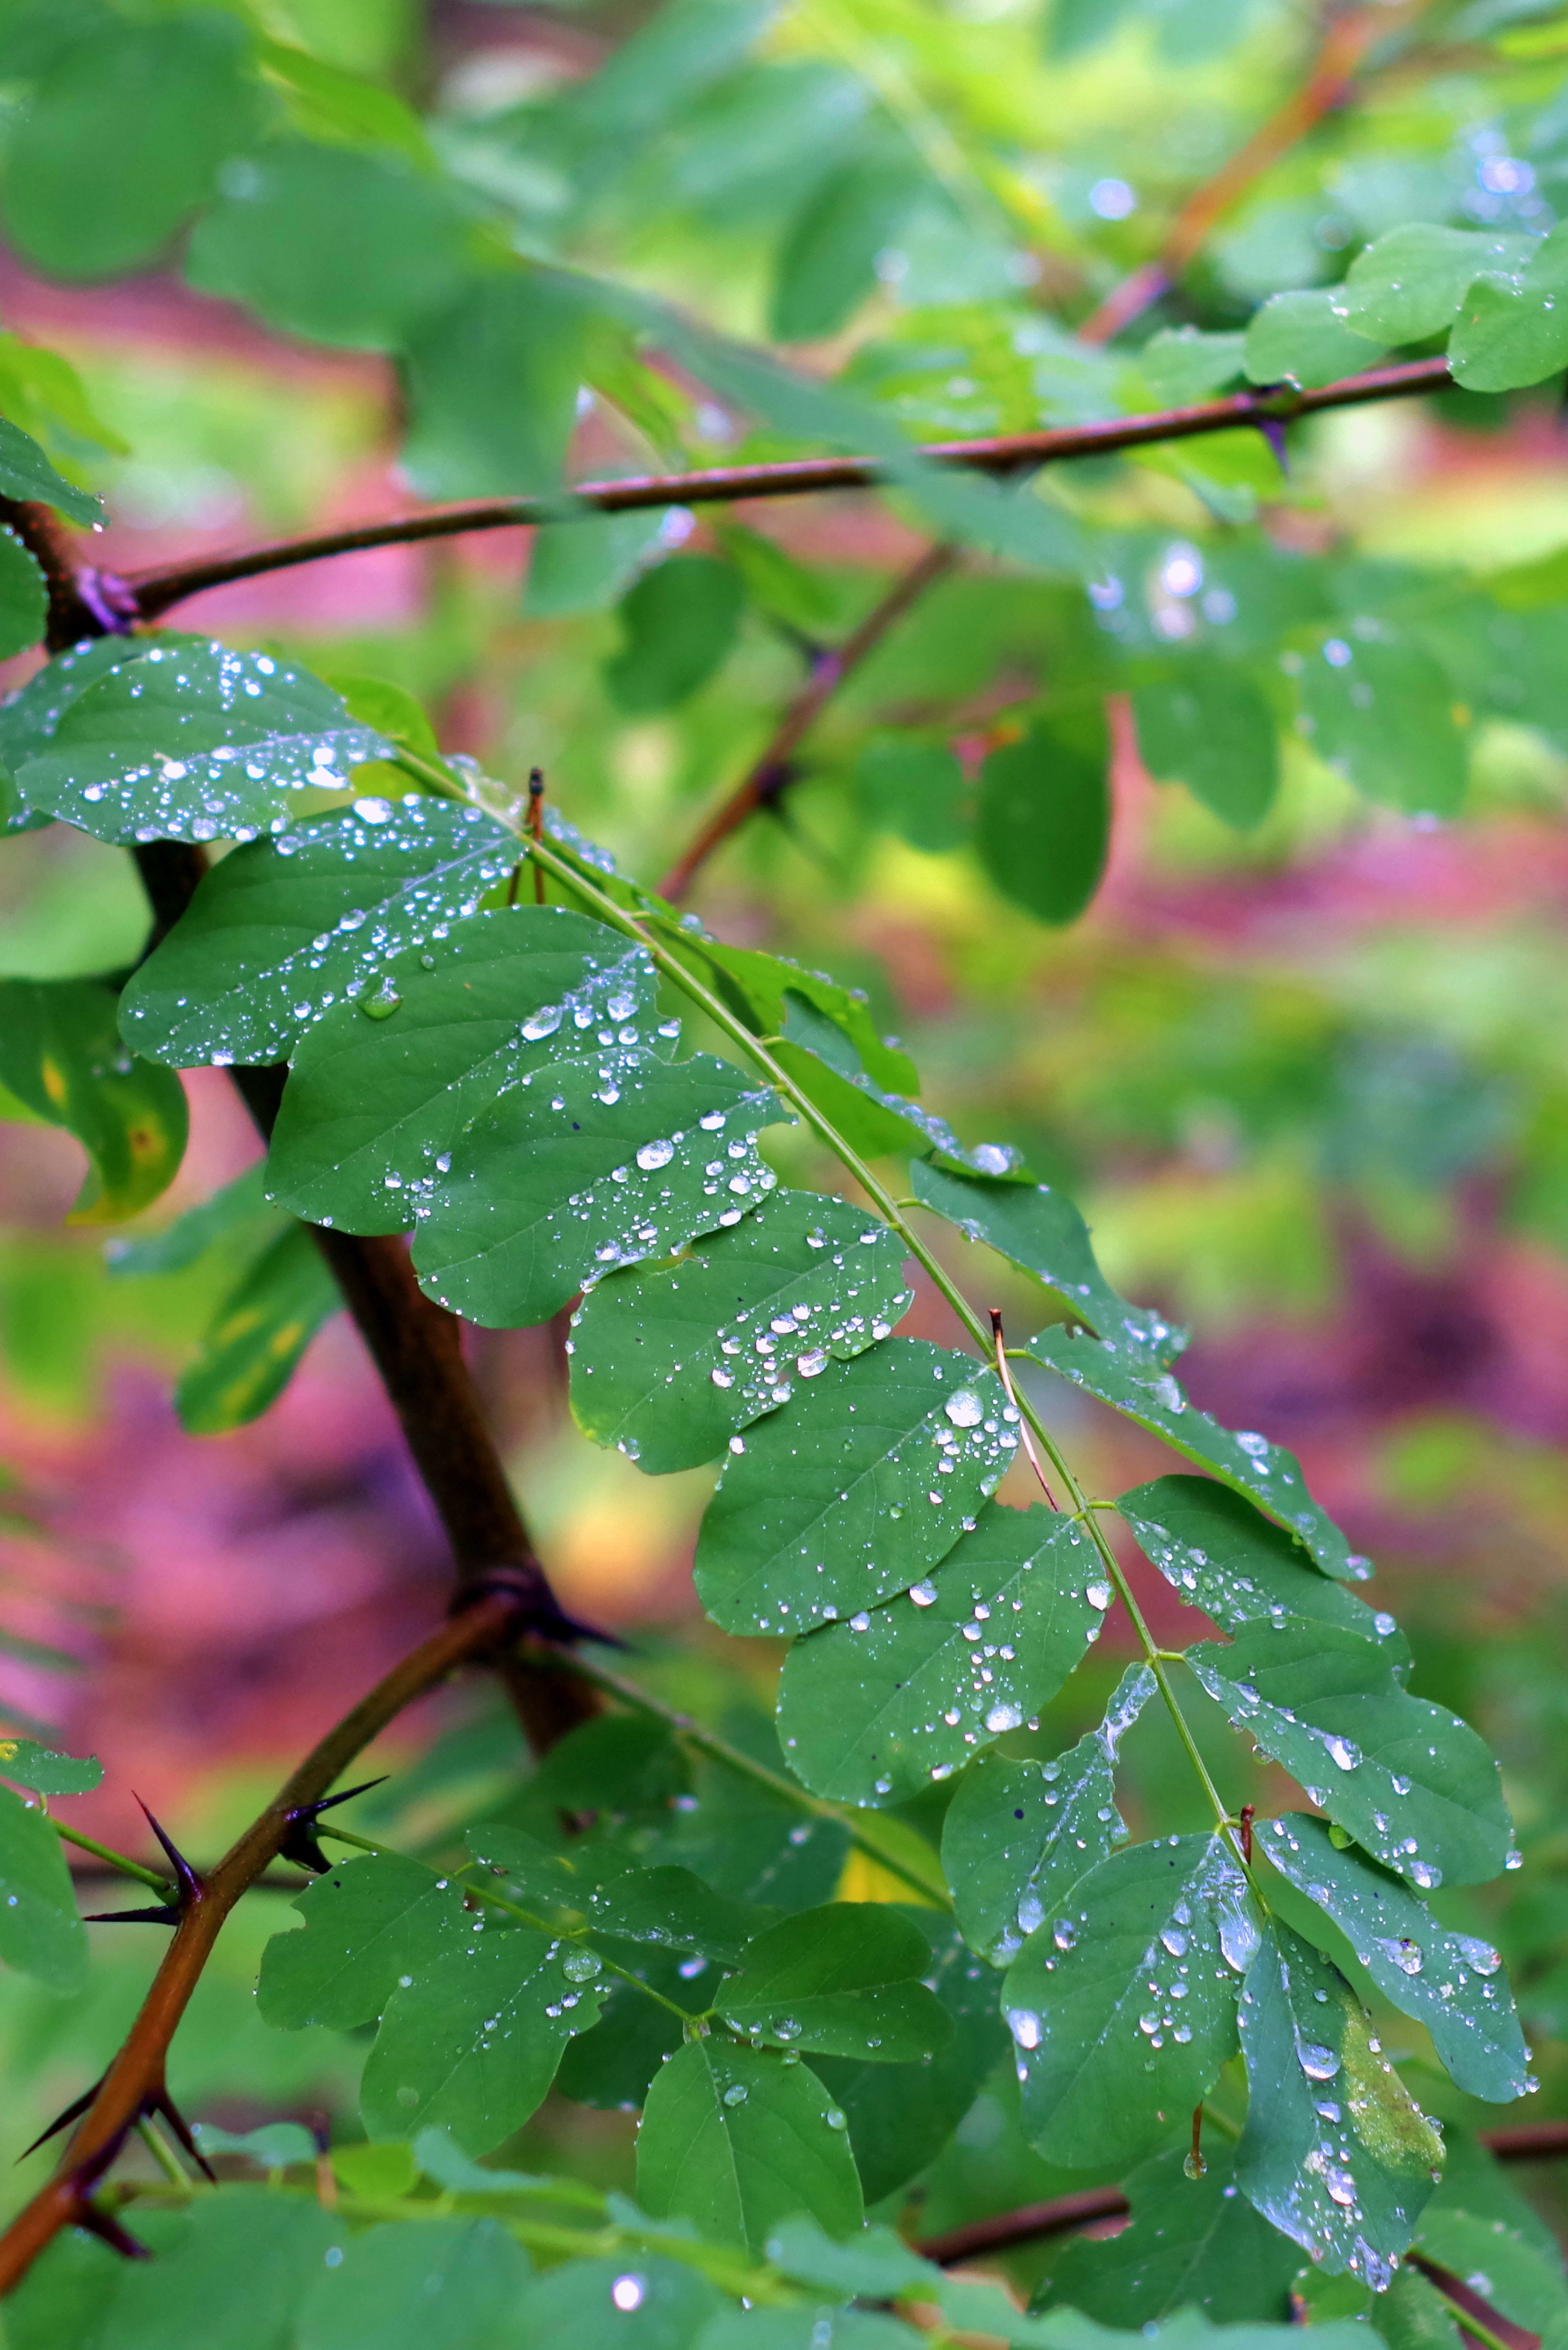
tree, water, nature, forest, branch, blossom, plant, sunlight, rain, leaf, flower, wet, foliage, green, produce, autumn, botany, flora, close up, shrub, deciduous, drops, acacia, macro photography, flowering plant, drop of rain, woody plant, land plant